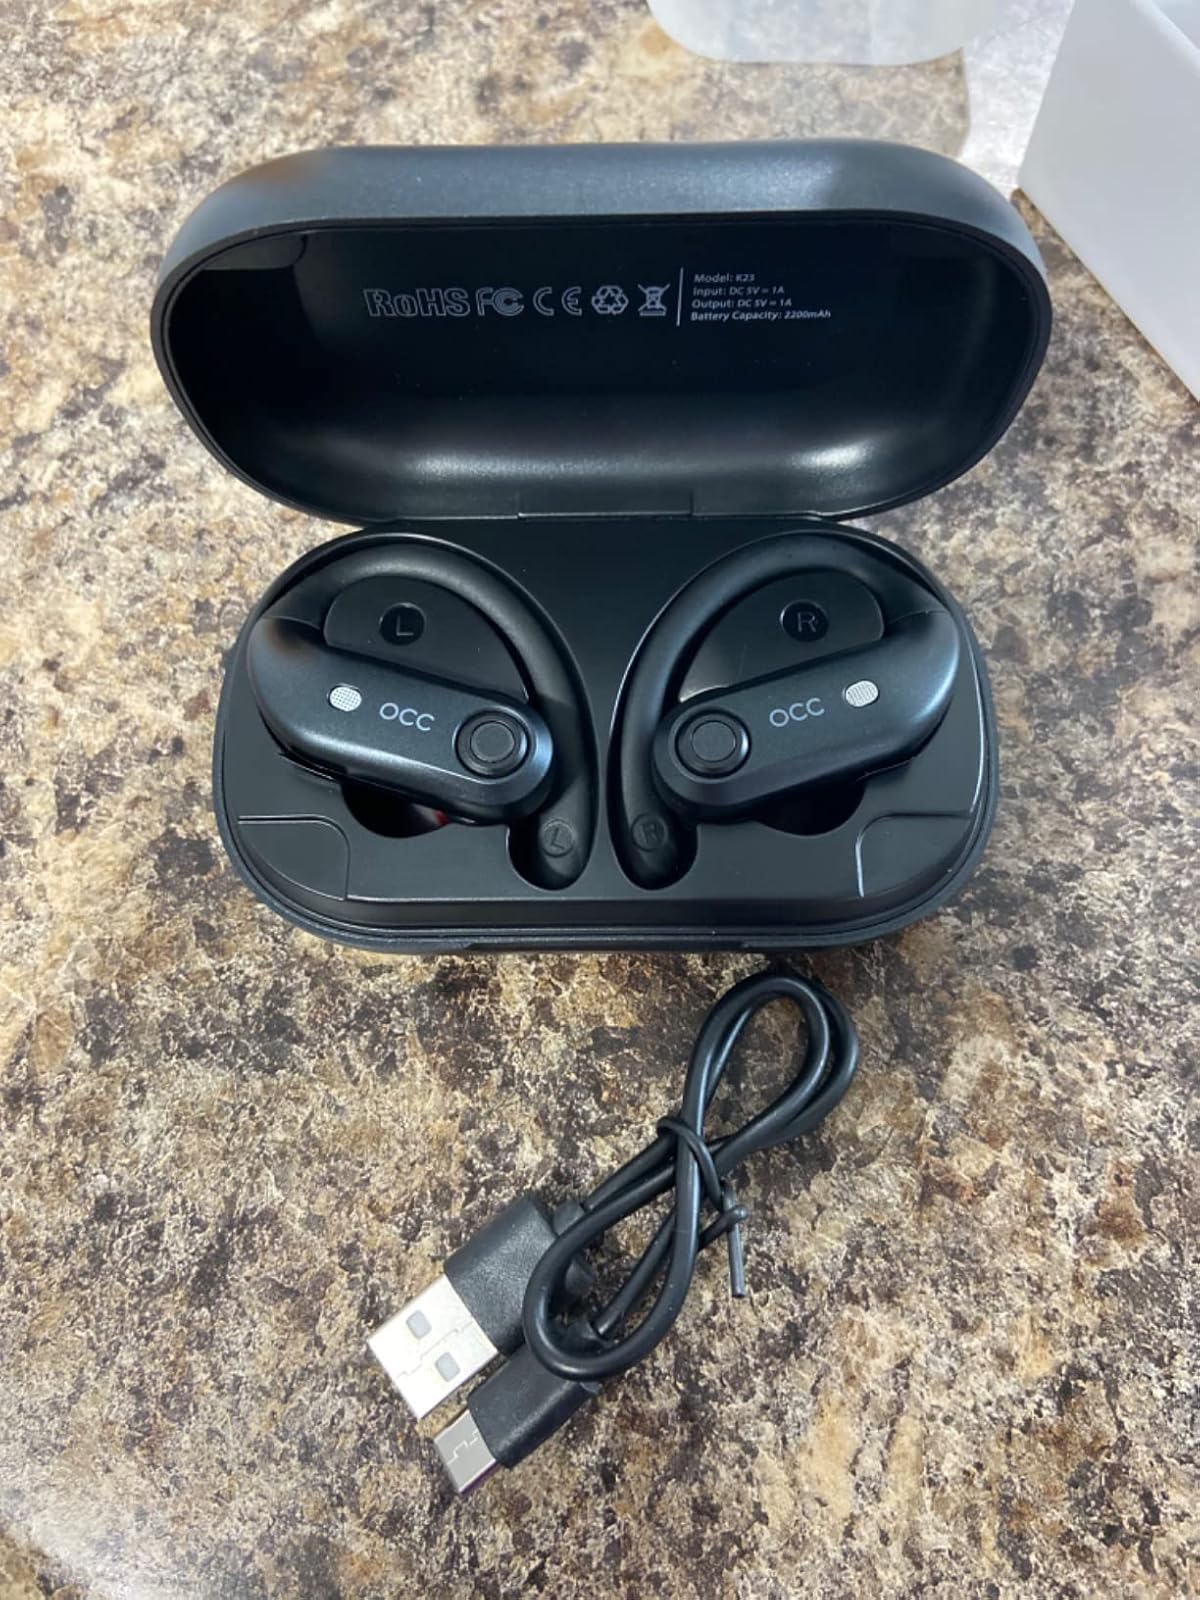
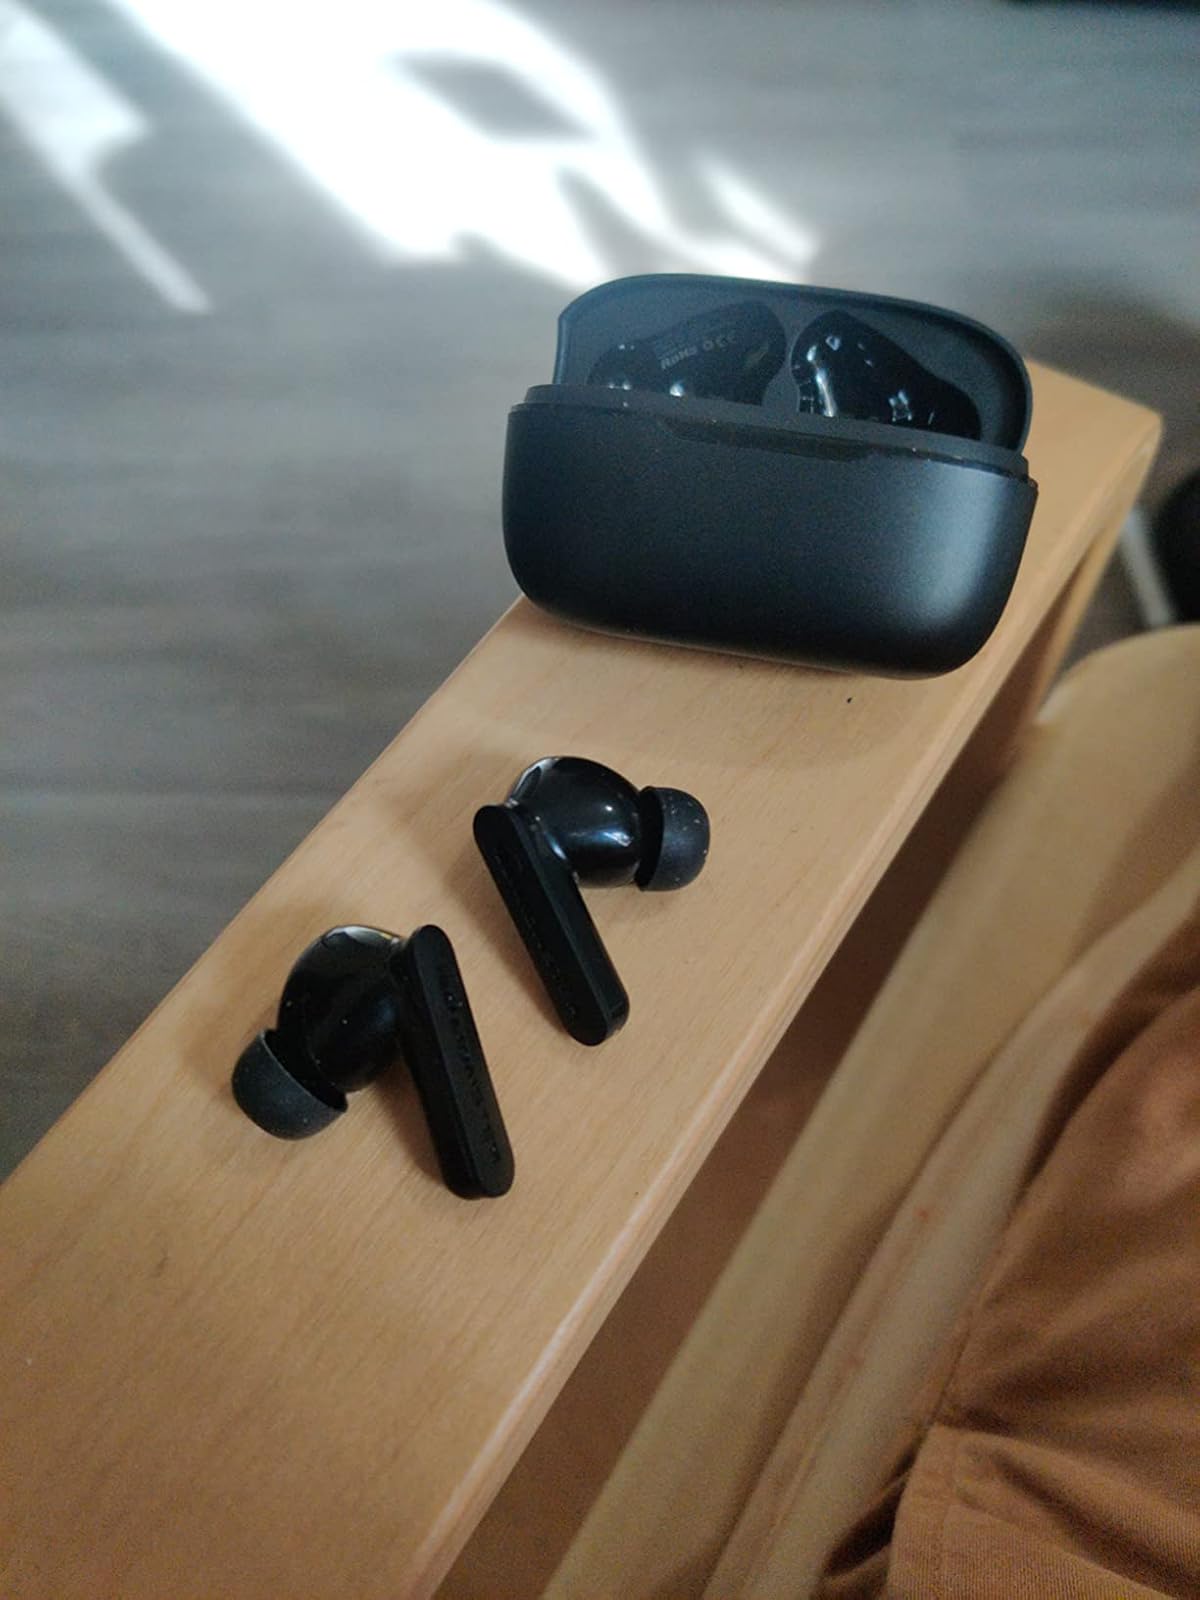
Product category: earbuds
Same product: no